Polygraph (author)

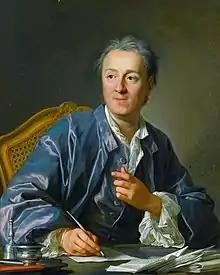
"Portrait of Denis Diderot" by Louis-Michel van Loo, 1767 The painting depicts the French polygraph Denis Diderot

A polygraph (from Ancient Greek: πολύς, poly = "many" and γράφειν, graphein = "to write") is an author who writes in a variety of fields.